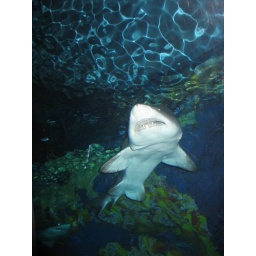
keep off of the banana boat in these waters